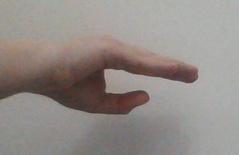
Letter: jeem